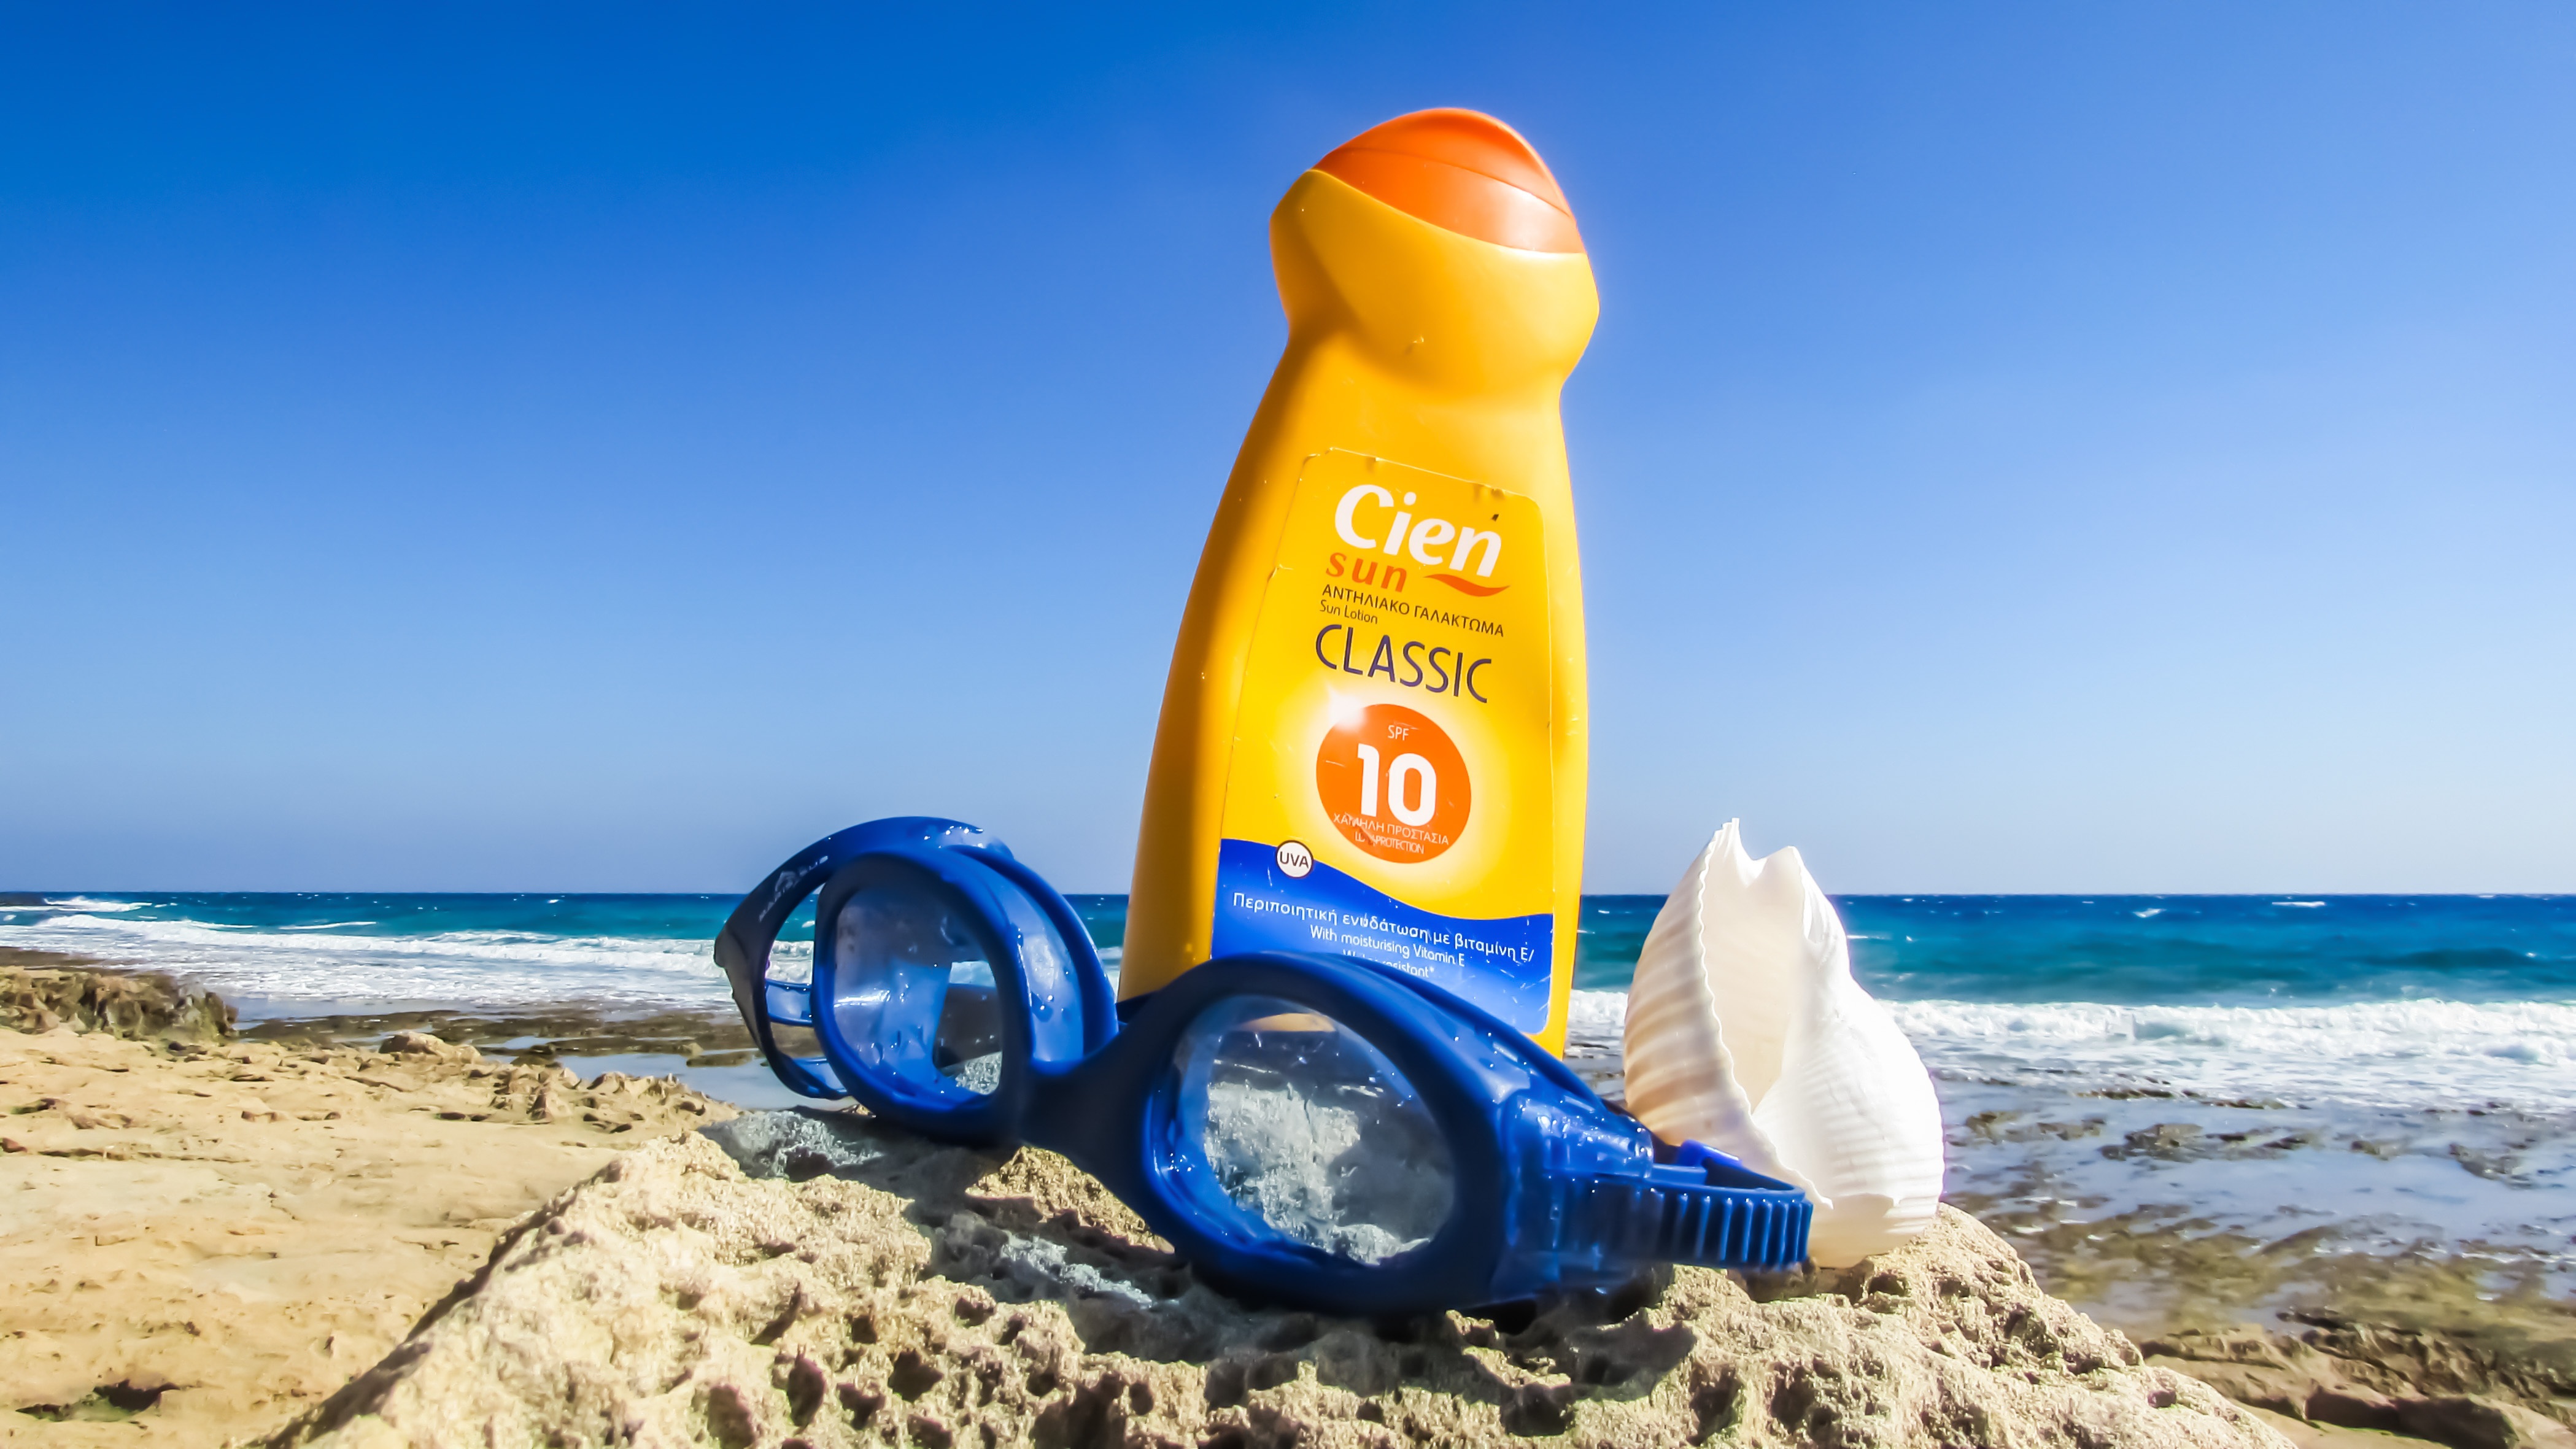
beach, sea, sand, sun, summer, vehicle, shell, spectacles, holidays, goggles, vacations, sun lotion, sun cream